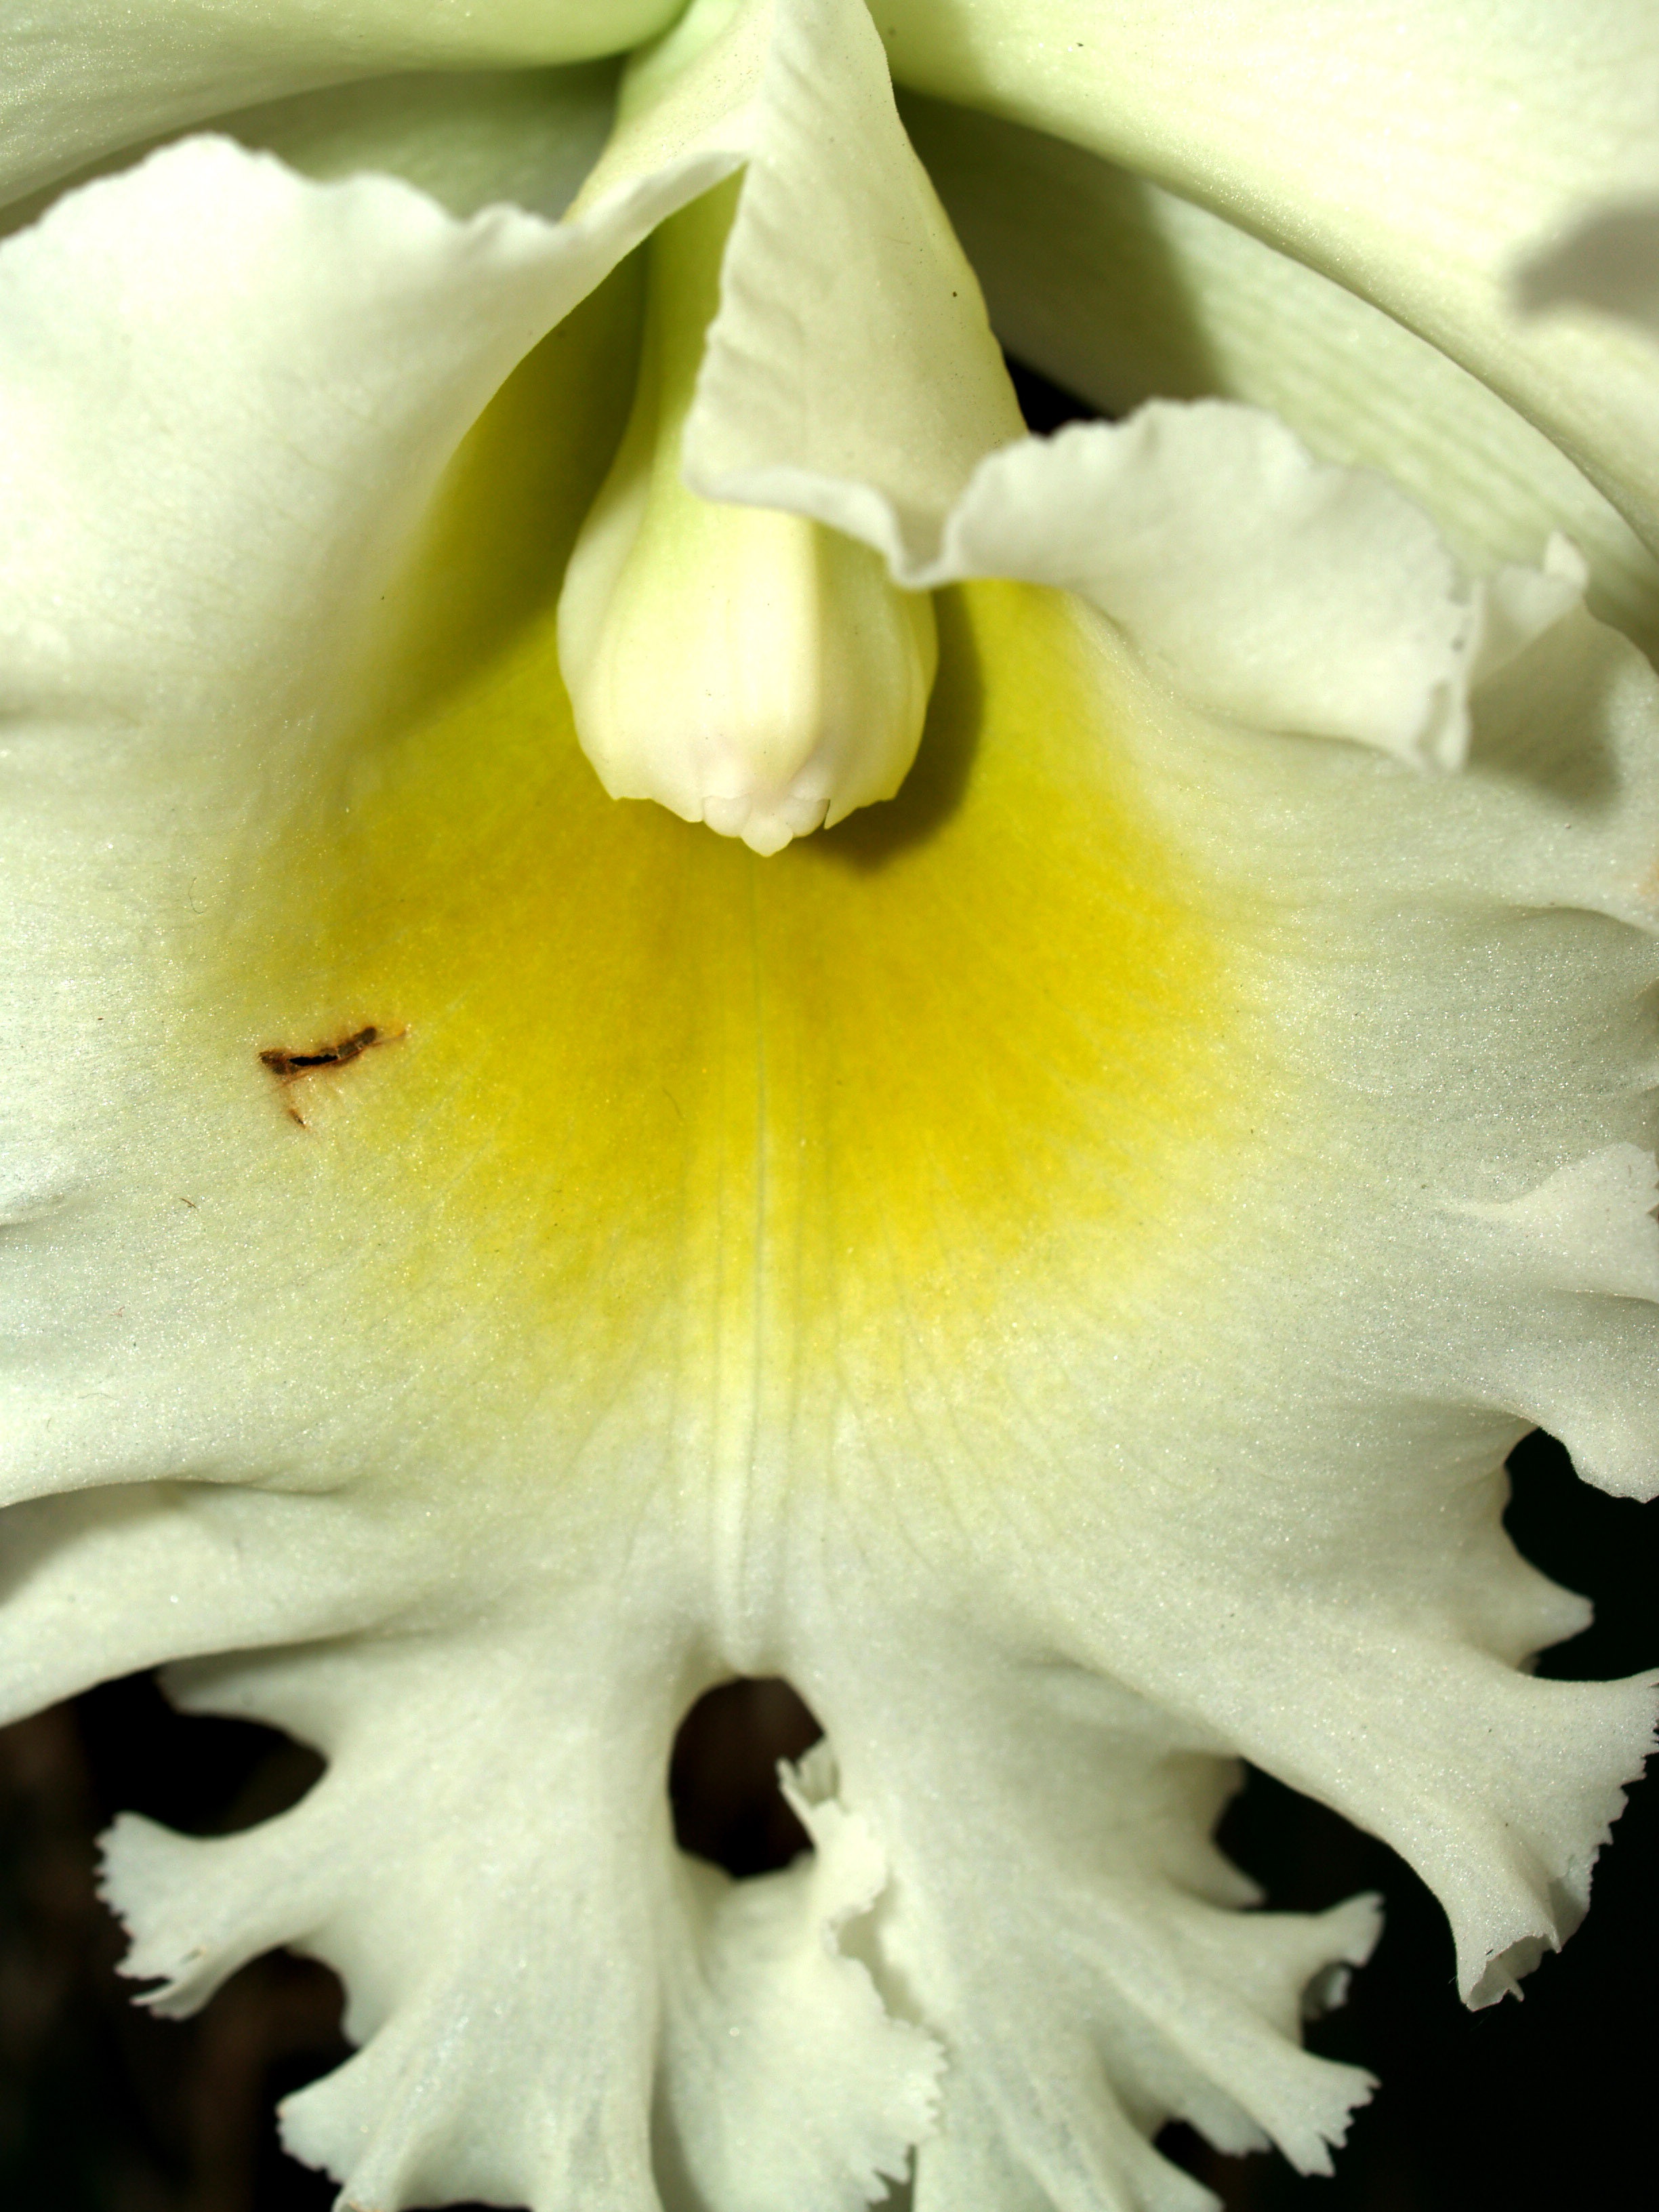
nature, branch, blossom, growth, plant, white, flower, purple, petal, bloom, summer, daisy, foliage, bouquet, decoration, spring, tropical, lush, color, natural, clean, botany, yellow, pink, flora, botanical, orchid, close up, luxury, ornate, decorative, eye, violet, blowing, bright, head, beautiful, conservation, event, exotic, bud, oriental, elegance, individual, carpel, macro photography, flowering plant, phalanxes, cattleya, plant stem, land plant